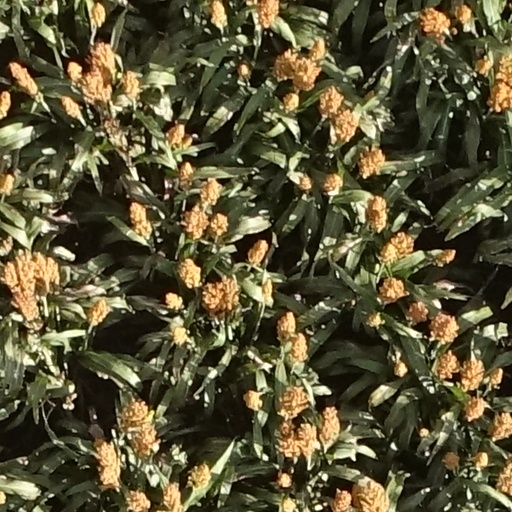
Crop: sorghum